Leonard Usina

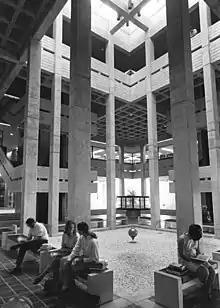
Usina Hall of Science

While in Miami, Usina lived in a penthouse in the Brickell neighborhood. In 1954, he was awarded the Silver Medallion by the Miami branch of the National Conference of Christians and Jews (known since 2011 as the MCCJ). This group stresses the benefits of diversity through education, awareness, and conflict resolution.